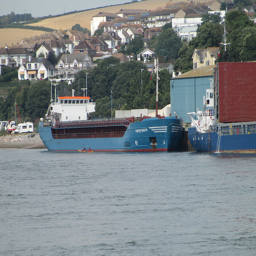
A body of water with a large blue boat floating on top of it.
The people are in small boats beside the large blue cargo vessel.
A ship is docked on the water near a seaside town.
A boat can be seen at the edge of the water.
Large boats floating by the shore in a large body of water, and beside one of the large boats is a tiny raft with people in it.